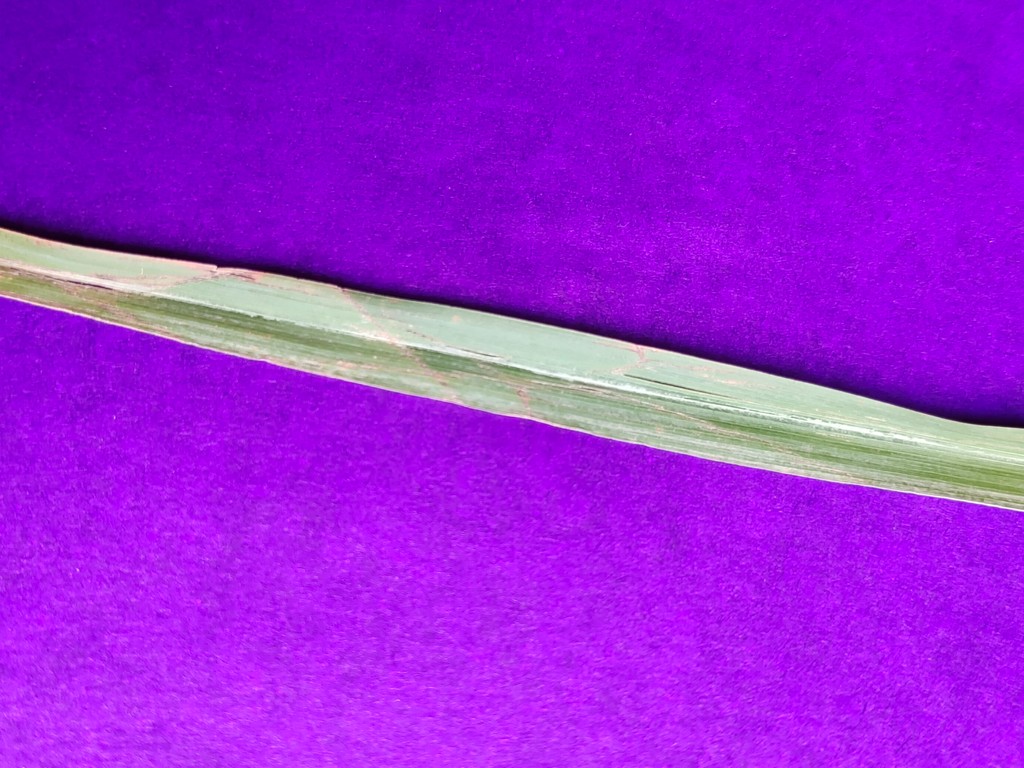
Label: Unhealthy